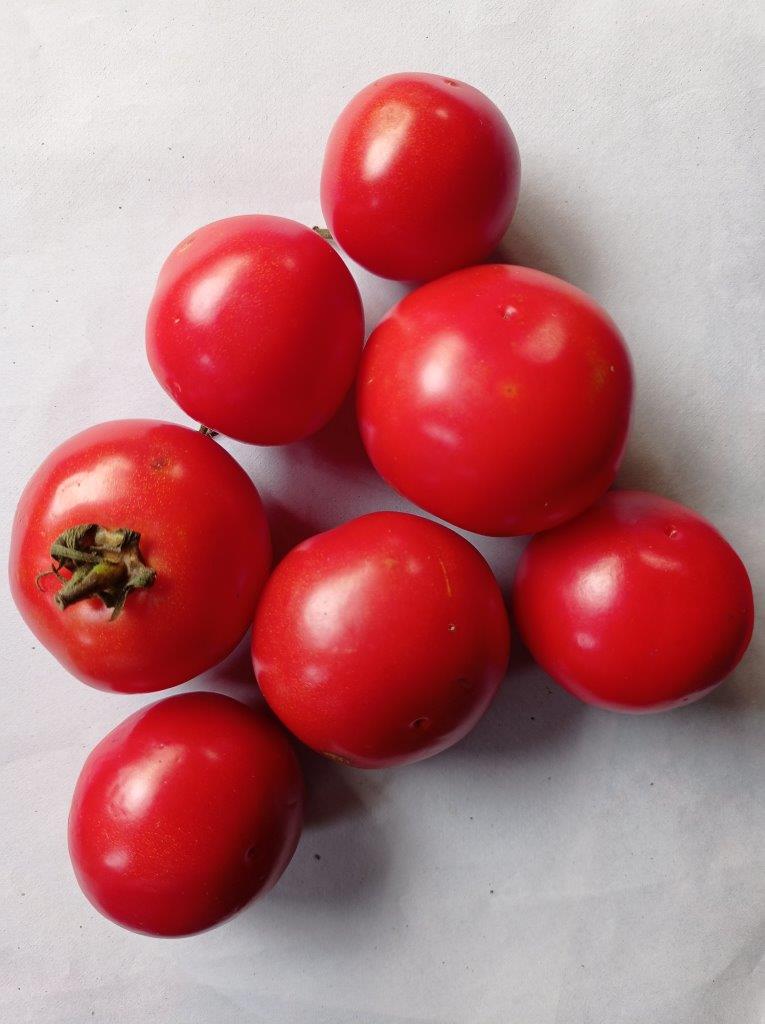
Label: Fresh